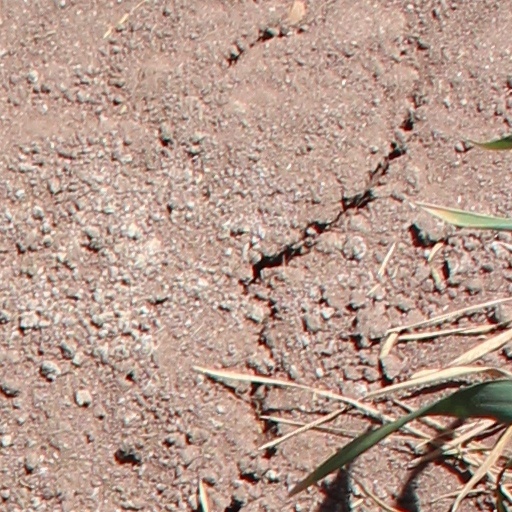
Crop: wheat